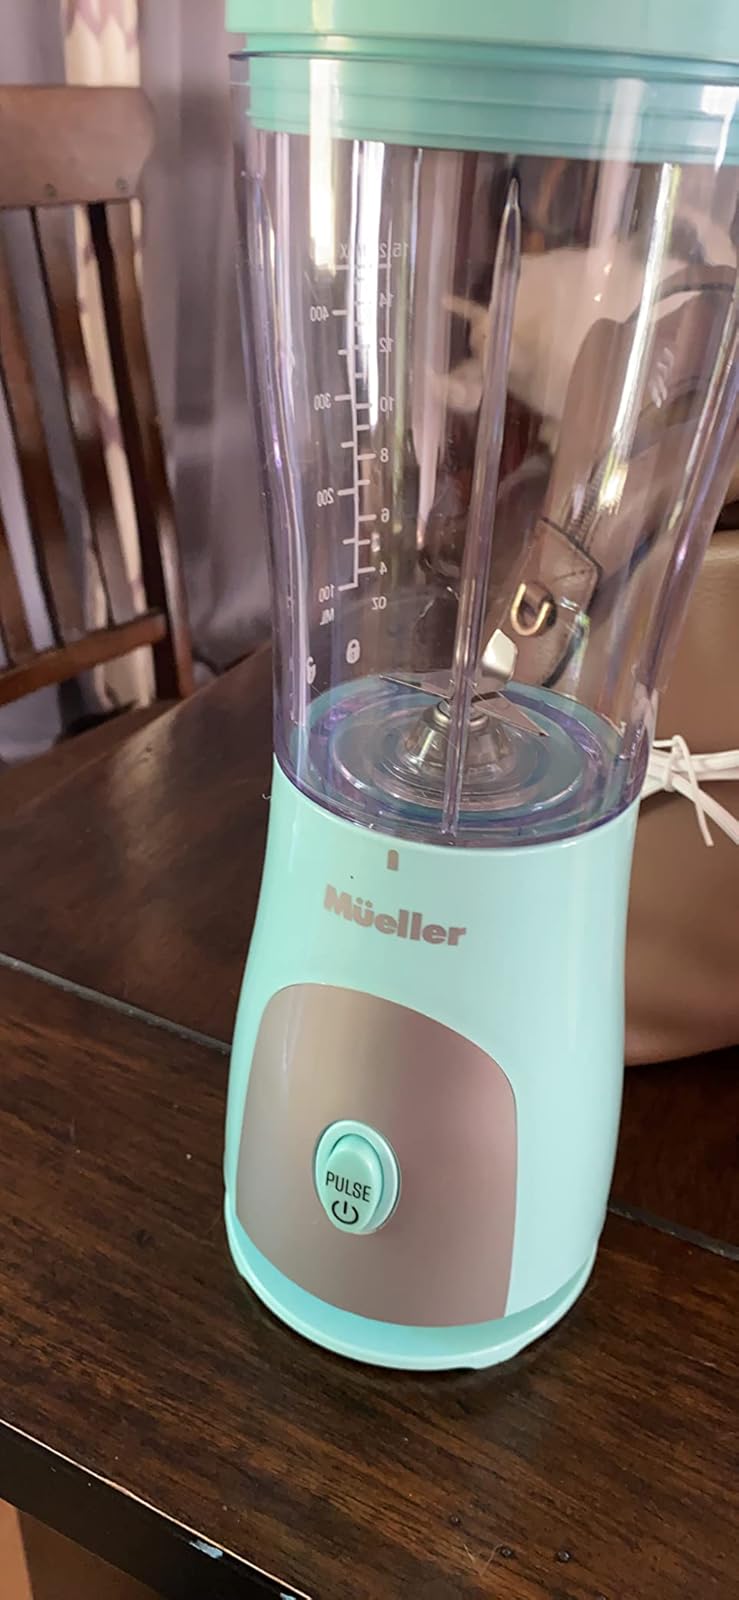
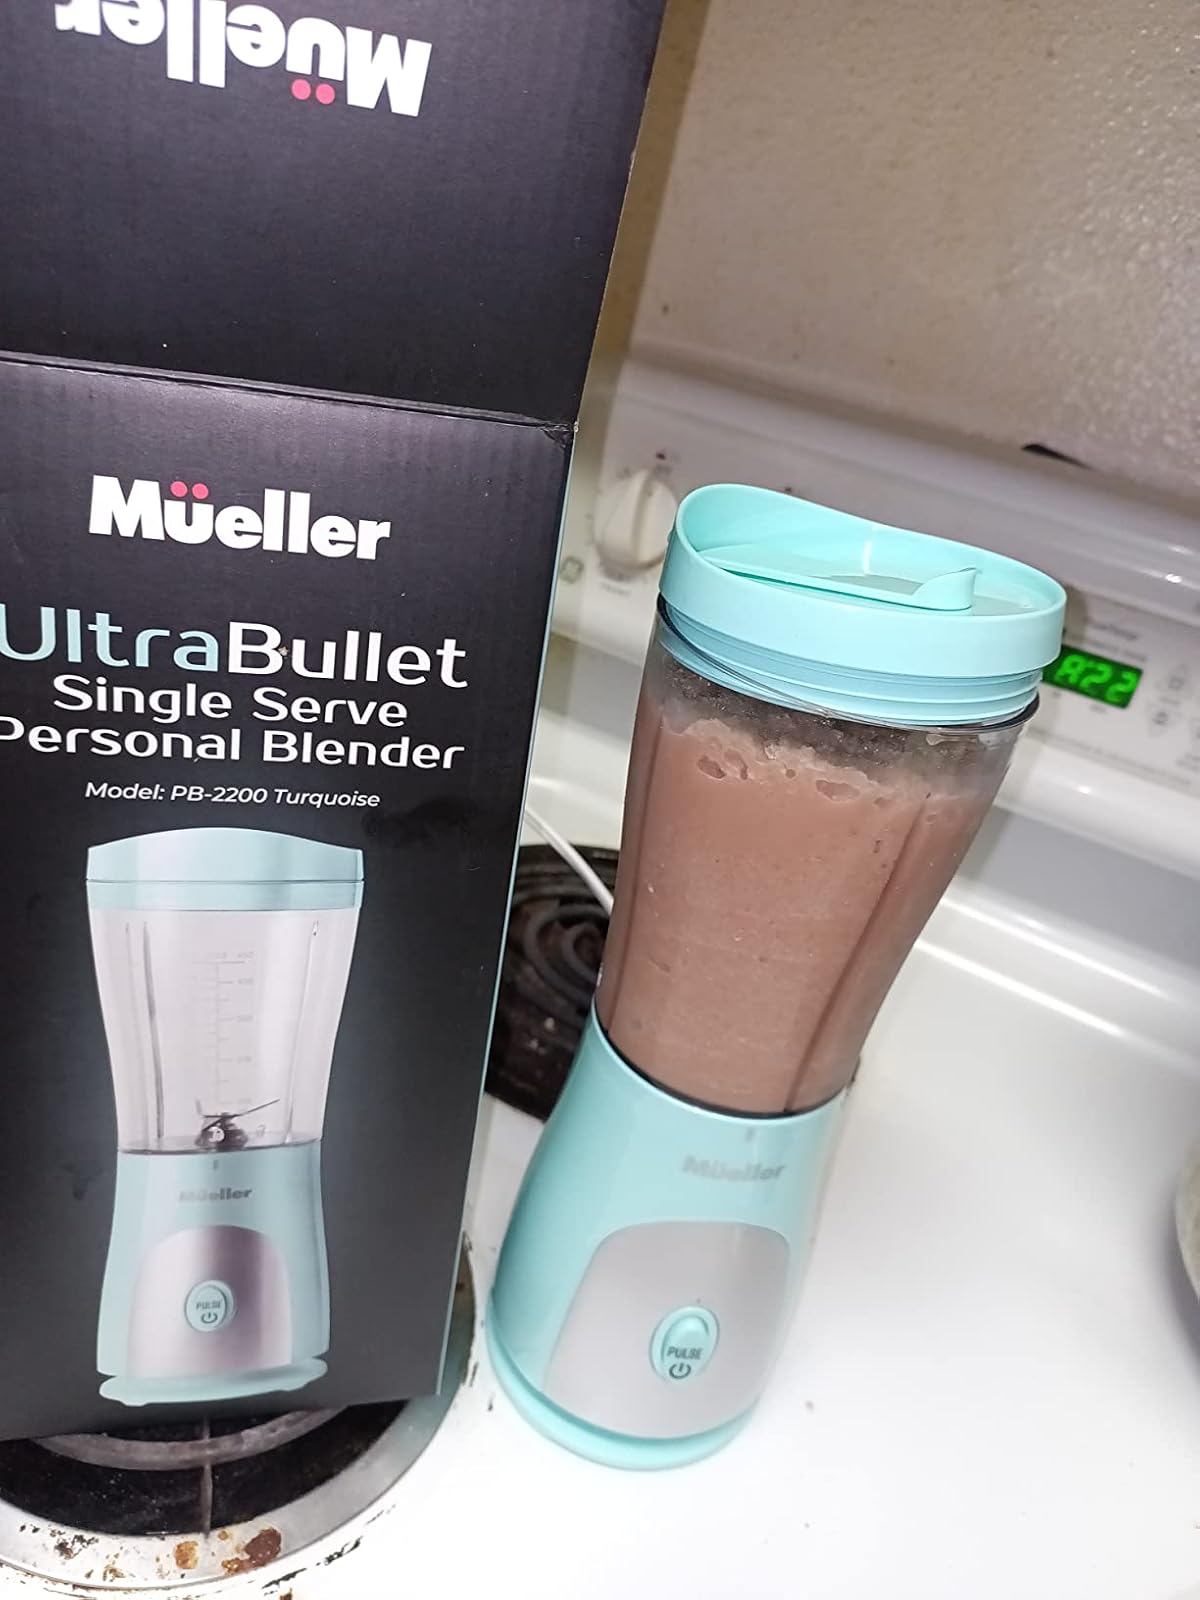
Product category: items_blender
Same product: yes